College of Arms

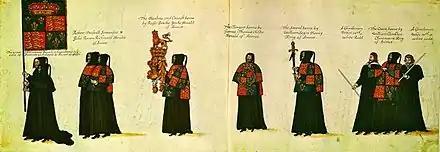
The heraldic funeral procession of Queen Elizabeth I of England in 1603, depicting some the heralds of the College of Arms, each carrying a piece of the Sovereign's armour

In 1934, on the 450th anniversary of the incorporation of the College of Arms, an exhibition was held at the College of the heralds' principal treasures and other associated interests. The exhibition was opened by the Earl Marshal and ran from 28 June to 26 July, during which time it received more than 10,000 visitors, including the Duke (George VI) and Duchess of York (Elizabeth).